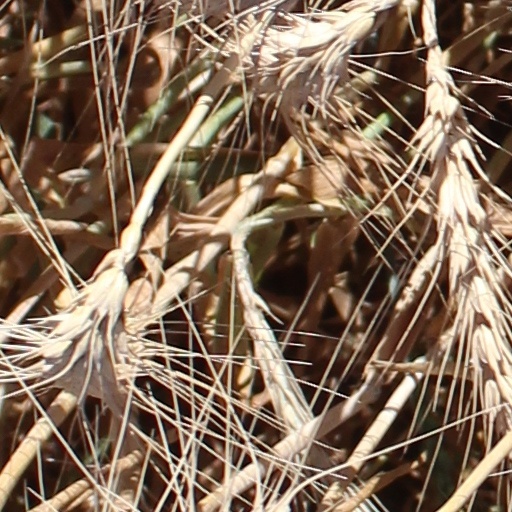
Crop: wheat